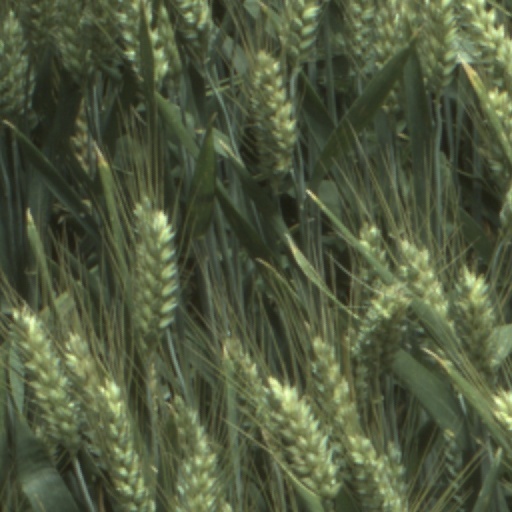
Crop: wheat